James Patrick Muirhead

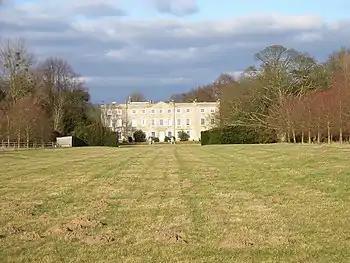
Haseley Court Little Haseley, Oxfordshire

Born at The Grove, Hamilton, Lanarkshire, he was son of Lockhart Muirhead; George Muirhead was his great-uncle. He was educated first at Glasgow College. Gaining on 3 February 1832 a Snell exhibition at Balliol College, Oxford, he matriculated there on 6 April 1832; spending his long vacations in alpine expeditions, and in the study of German rather than in working for honours, he took a third class in lit. hum. on graduating B.A. in 1835 (M.A. 1838).